Emospark

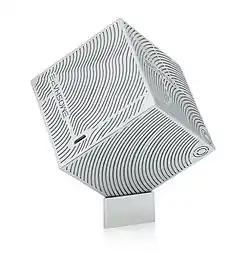
EmoSPARK Cube

EmoSpark was created by French inventor Patrick Levy-Rosenthal, as an emotionally intelligent artificial life unit for the home that can interact with people. It is powered by Android and can communicate with users through typed input from a computer, tablet, smartphone or TV as well as through spoken commands.